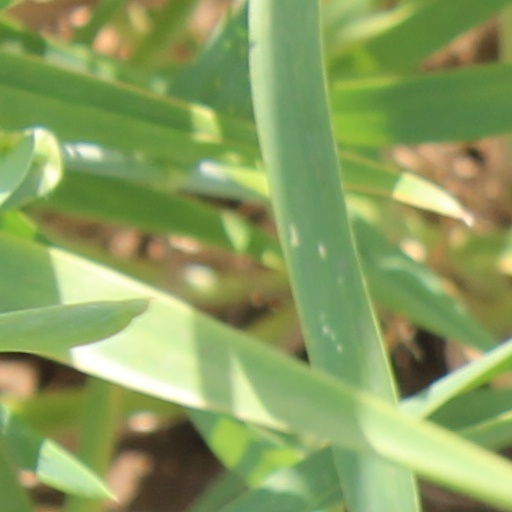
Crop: wheat